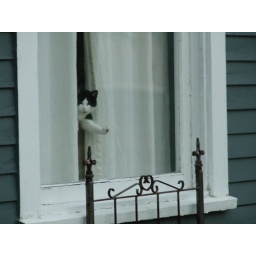
The next door neighbor's cat always watches me when I leave for work in the morning.